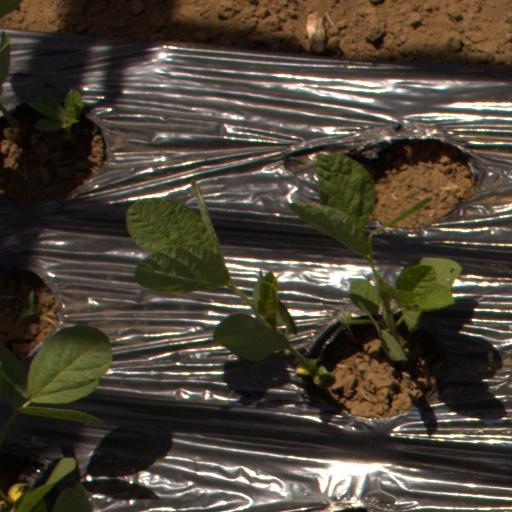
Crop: Jerusalem artichoke